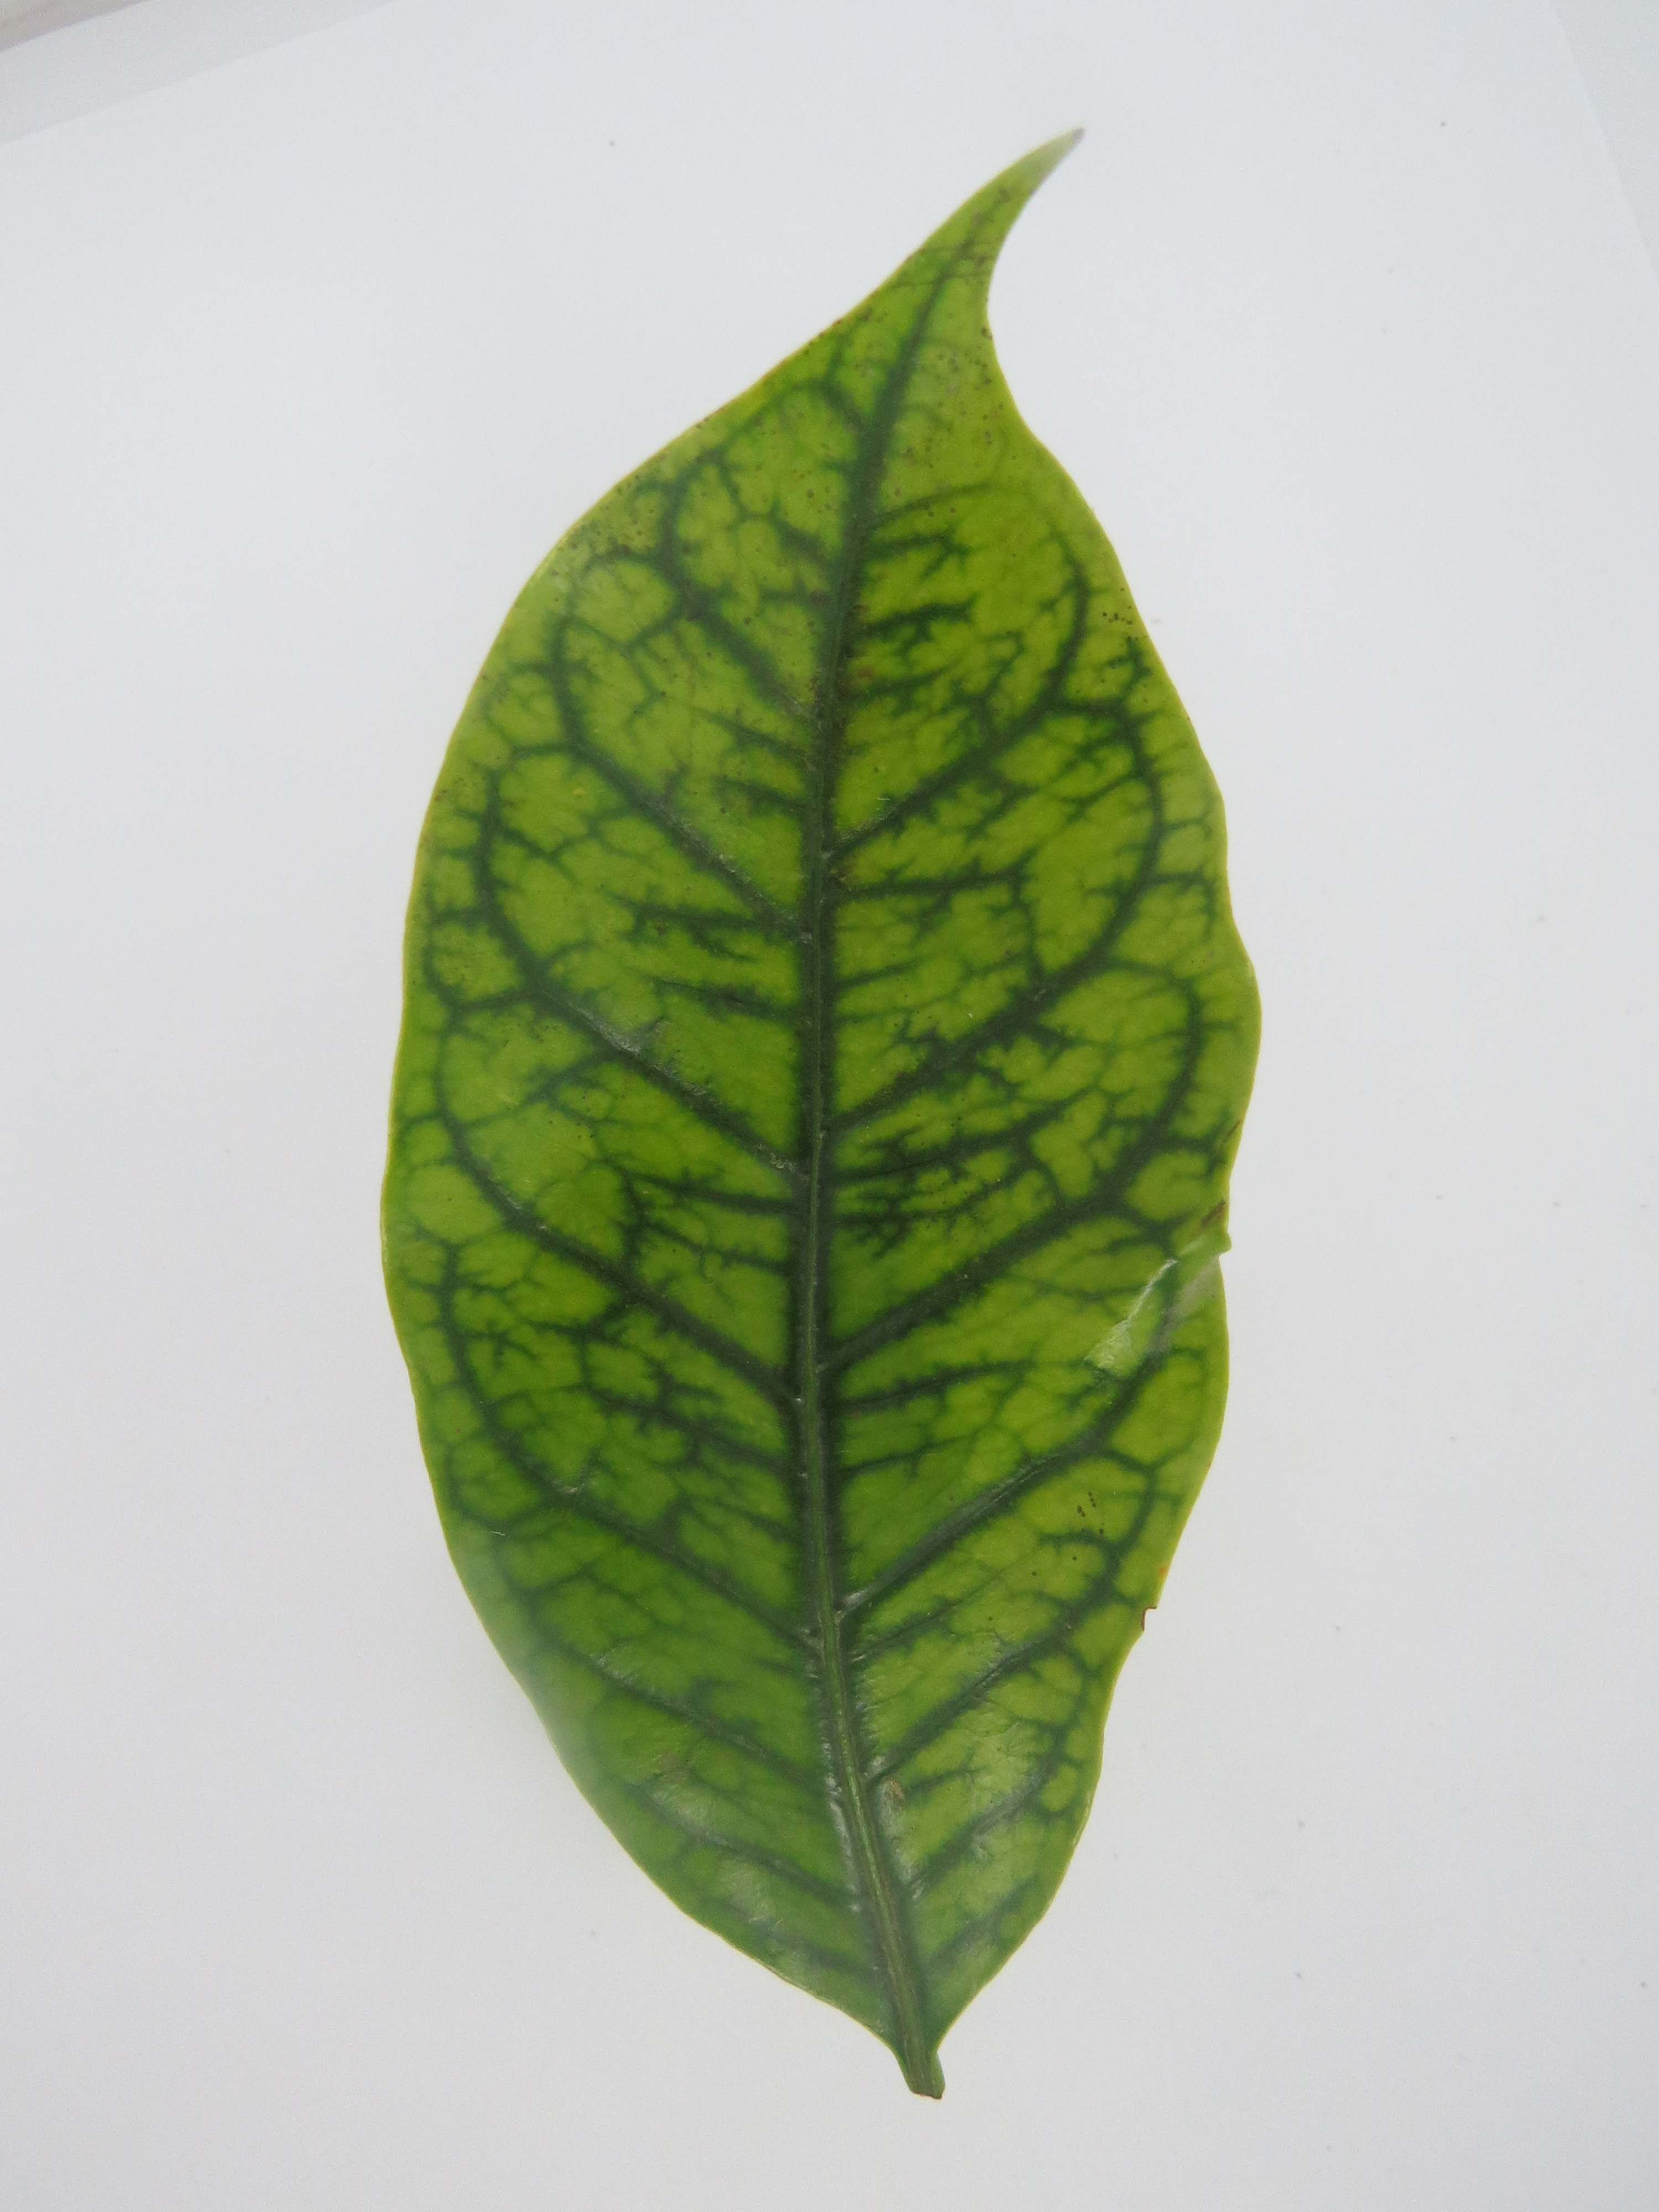
Label: magnesium-Mg